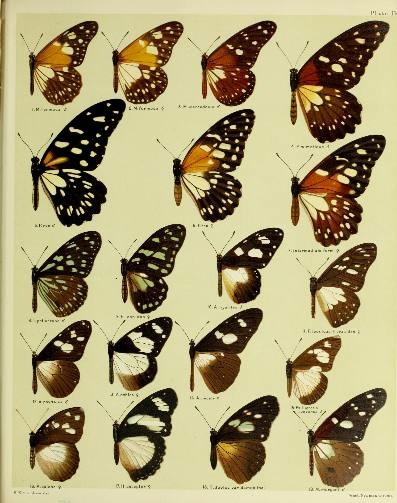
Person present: No